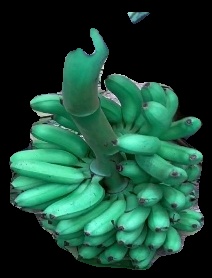
Variety: rasbale
Grade: grade1